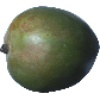
Label: Mango 1